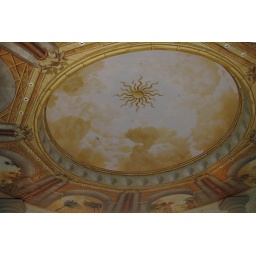
The ceiling of the tower bar in the lobby